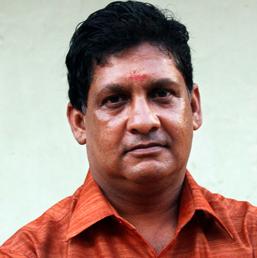
Age: 48